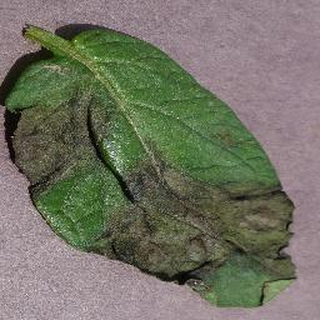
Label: potato_late_blight